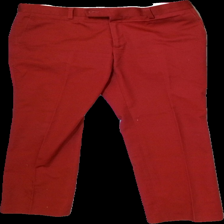
View: front
Type: Trousers
Category: men
Brand: Dressman
Colors: Red
Material: 65% Polyester 35% Cotton
Cut: Regular
Price range: 50-100
Recommended usage: Reuse
Description: Red trousers